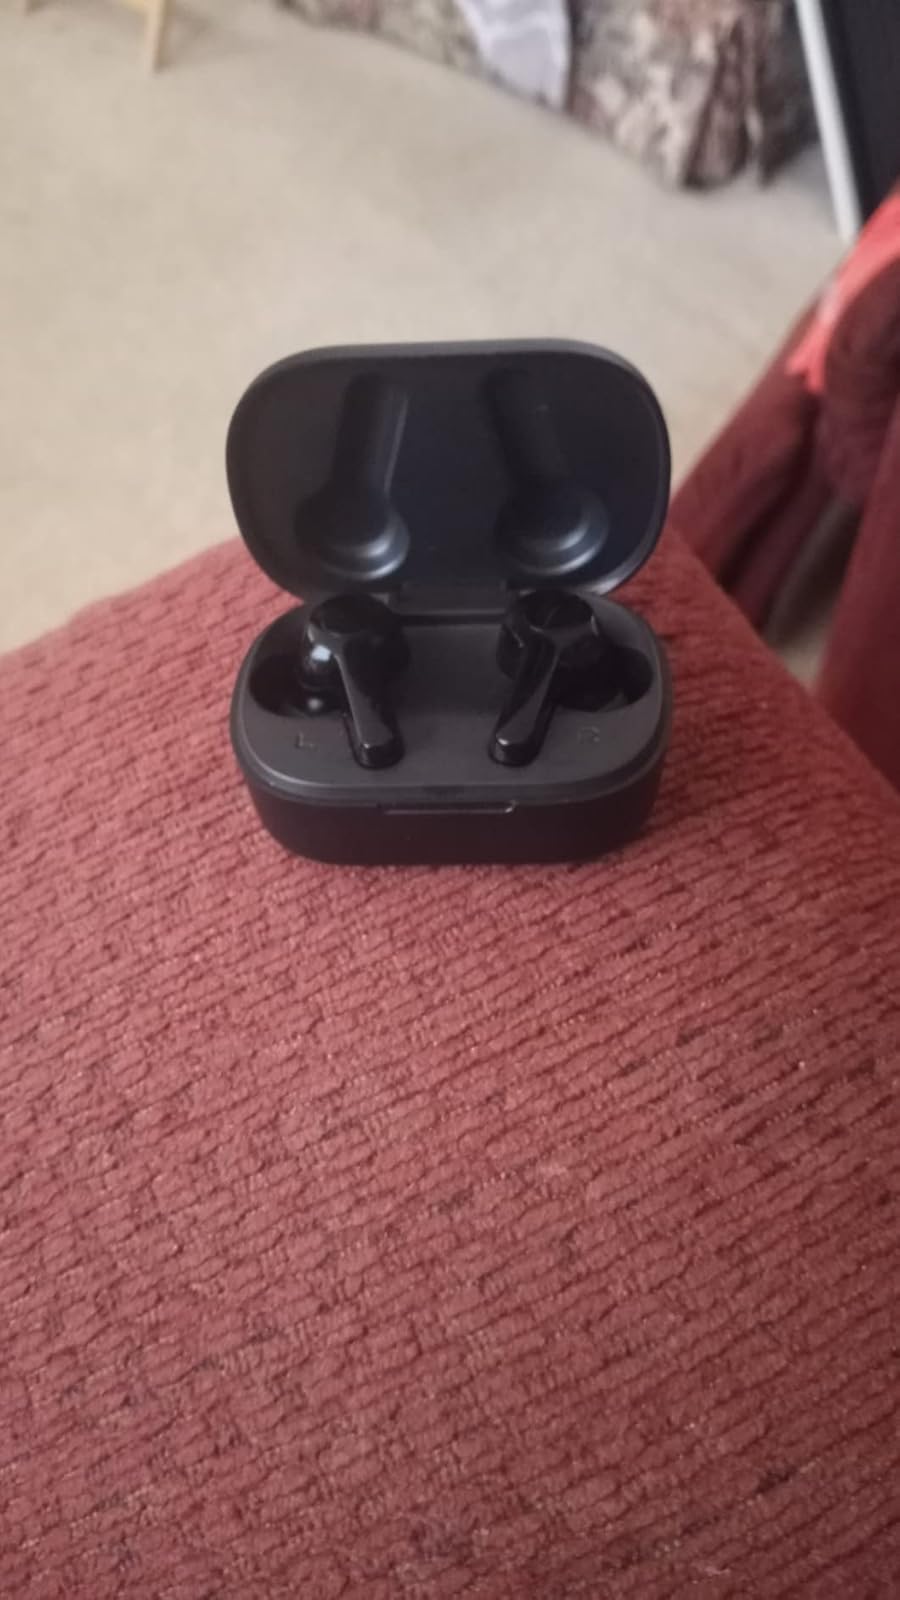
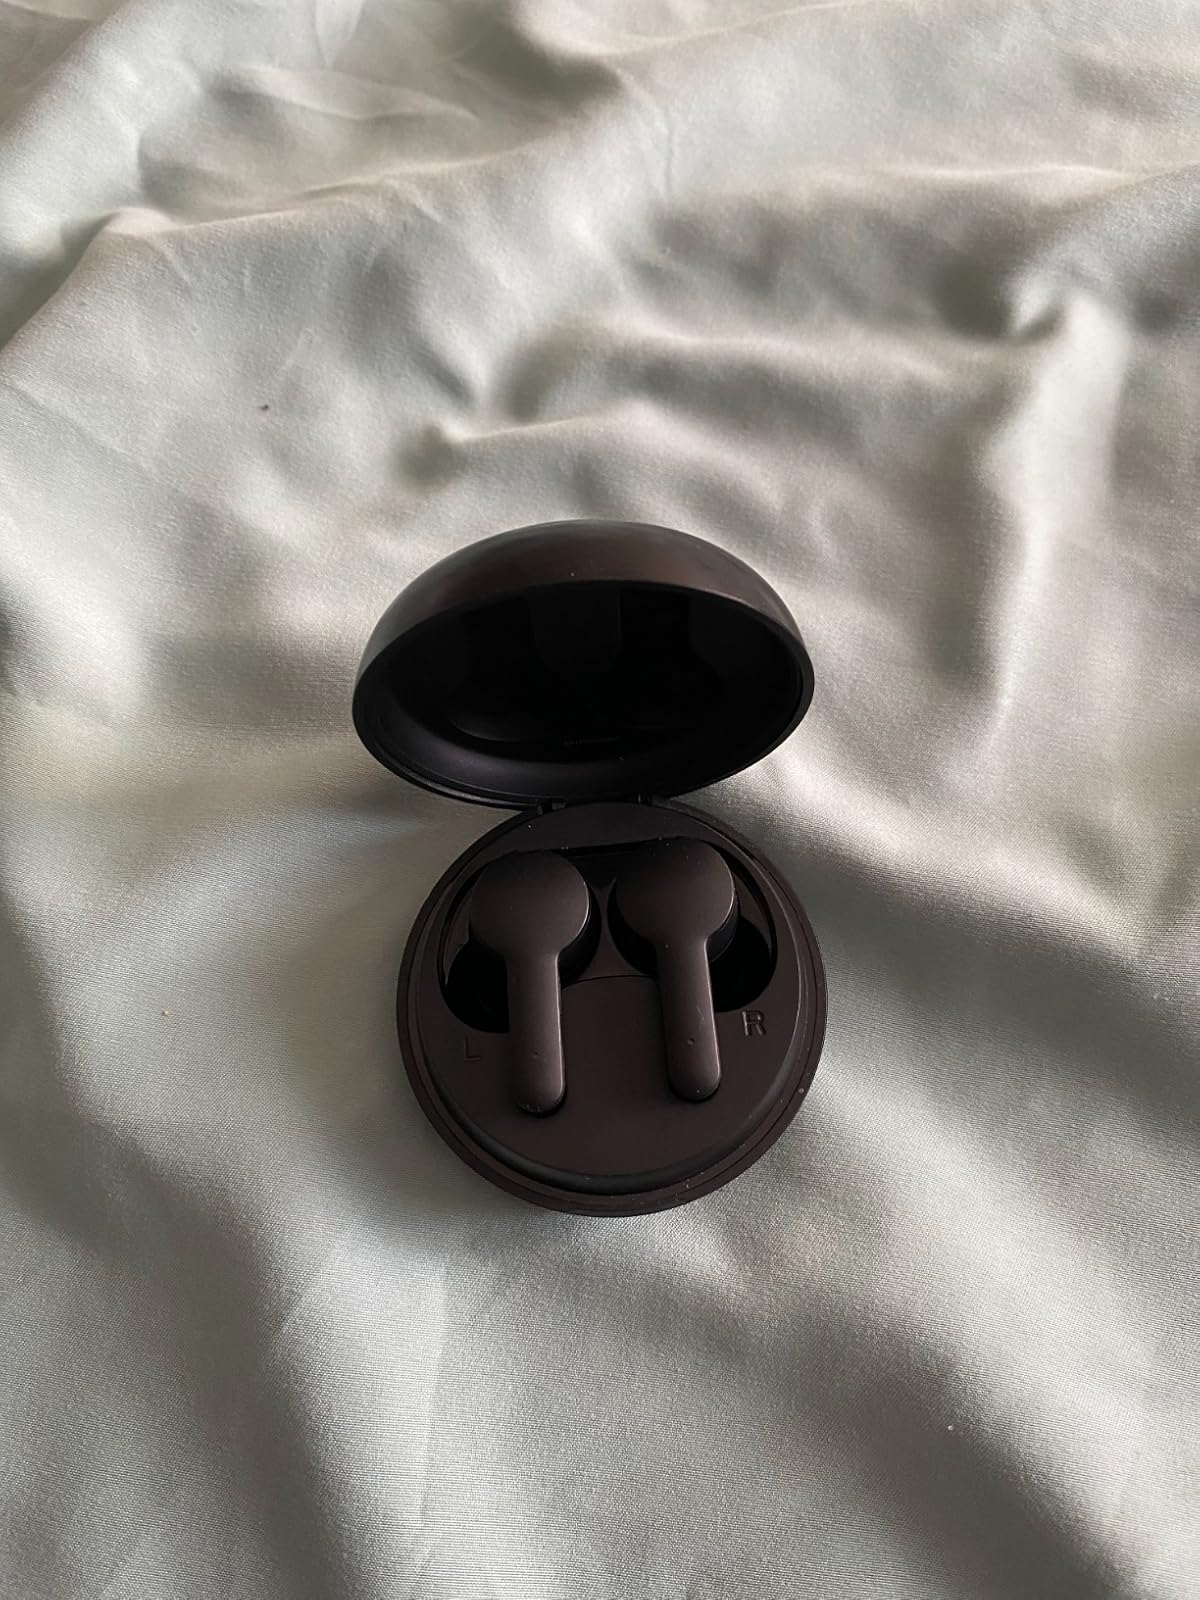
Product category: earbuds
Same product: no